Domar

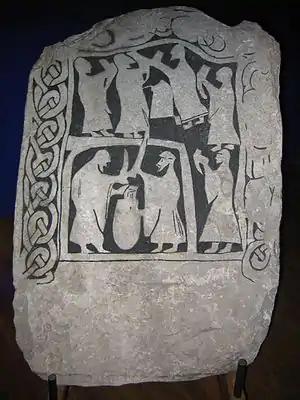
Drinking scene on an image stone.jpg

In Norse mythology, the Swedish king Domar (Old Norse "Dómarr", "Judge") of the House of Ynglings was the son of Domalde. He was married to Drott, the sister of Dan the Arrogant who gave his names to the Danes. Drott and Dan are in this work said to be the children of Danp son of Ríg.